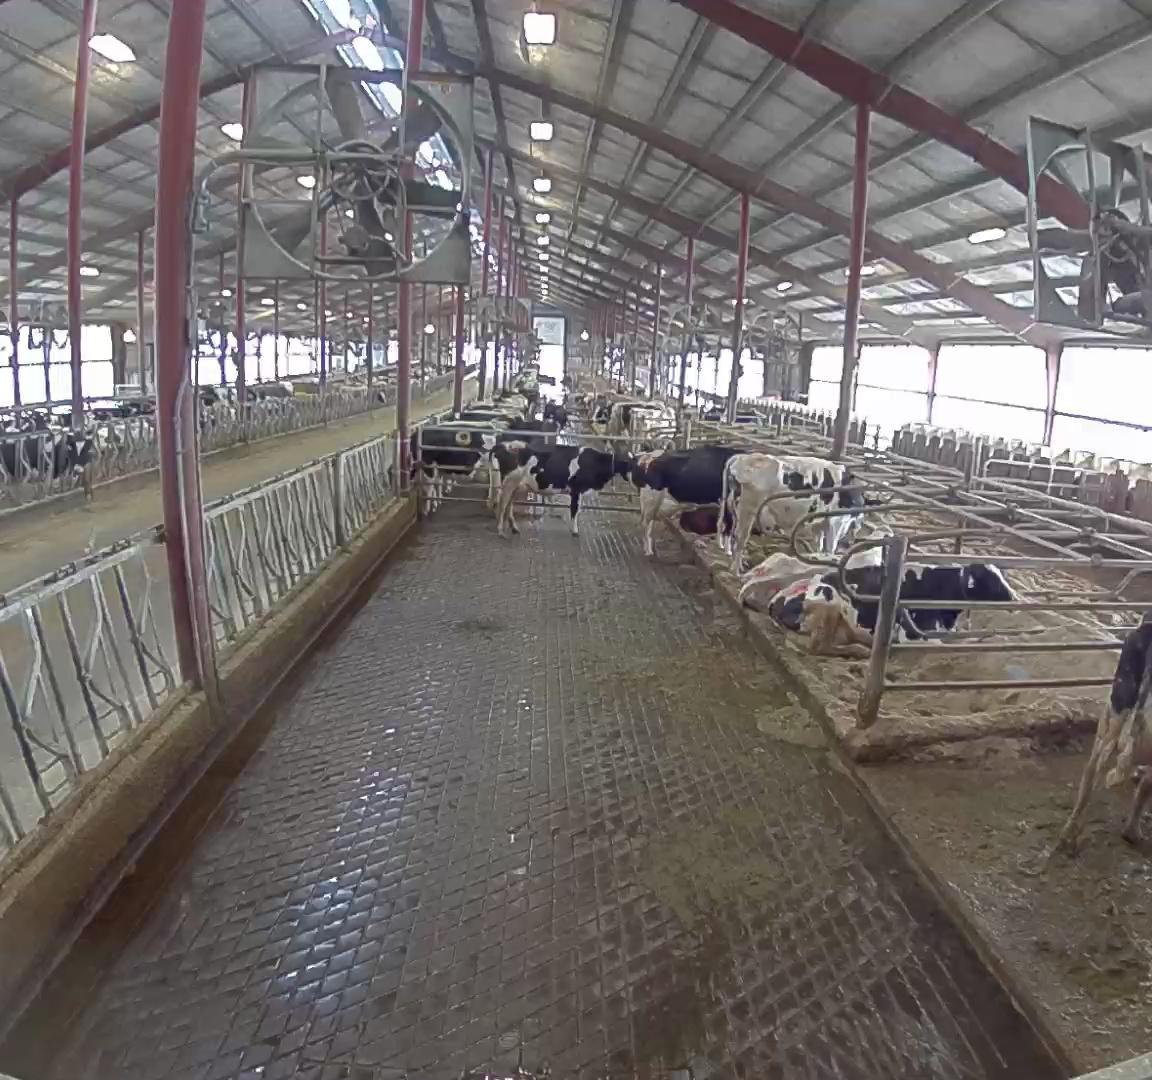
Number of cows: 6